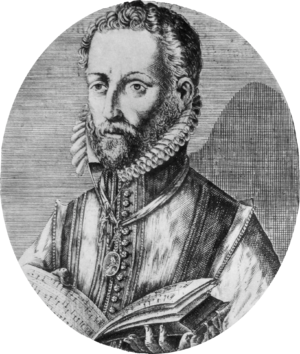
Roland de Lassus, gravure de René Boyvin
Antonio Scandello, né le 17 janvier 1517 à Bergame ou à Brescia ou à Naples et mort le 18 janvier 1580 à Dresde, est un maître de chapelle, instrumentiste, et compositeur italien germanisé protestant de la Renaissance. Il vient d'une ancienne famille italienne de musiciens. Son nom s'orthographie différemment selon les langues et les époques.